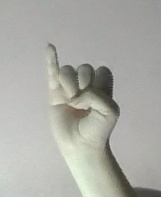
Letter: meem